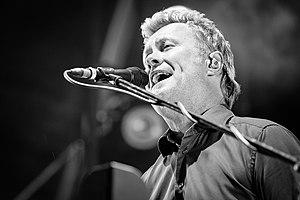
Magne Furuholmen est un musicien norvégien. Il est connu pour être le claviériste du groupe norvégien A-ha.